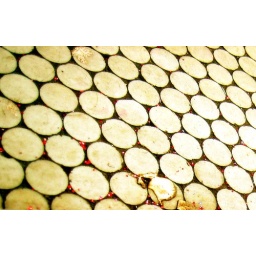
There's red sparkle on this ladies' room floor in the museum